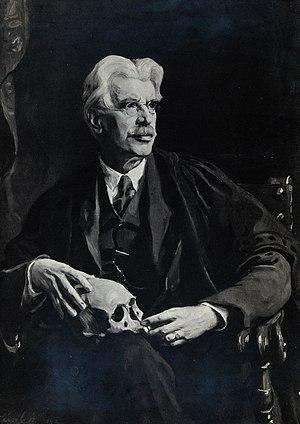
Alfred Cort Haddon est un professeur de zoologie et d’ethnologie à Cambridge, né le 24 mai 1855 à Londres et mort à Cambridge le 20 avril 1940.